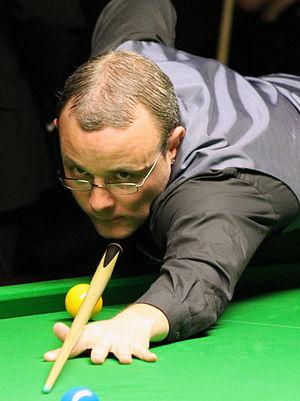
Martin Gould, né le 14 septembre 1981 à Harrow, est un joueur de snooker professionnel anglais.